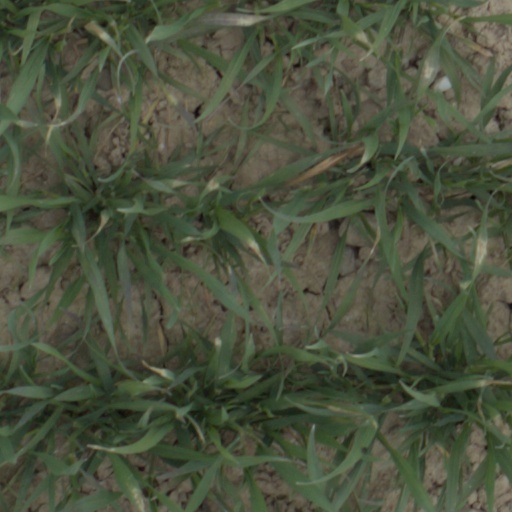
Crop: wheat